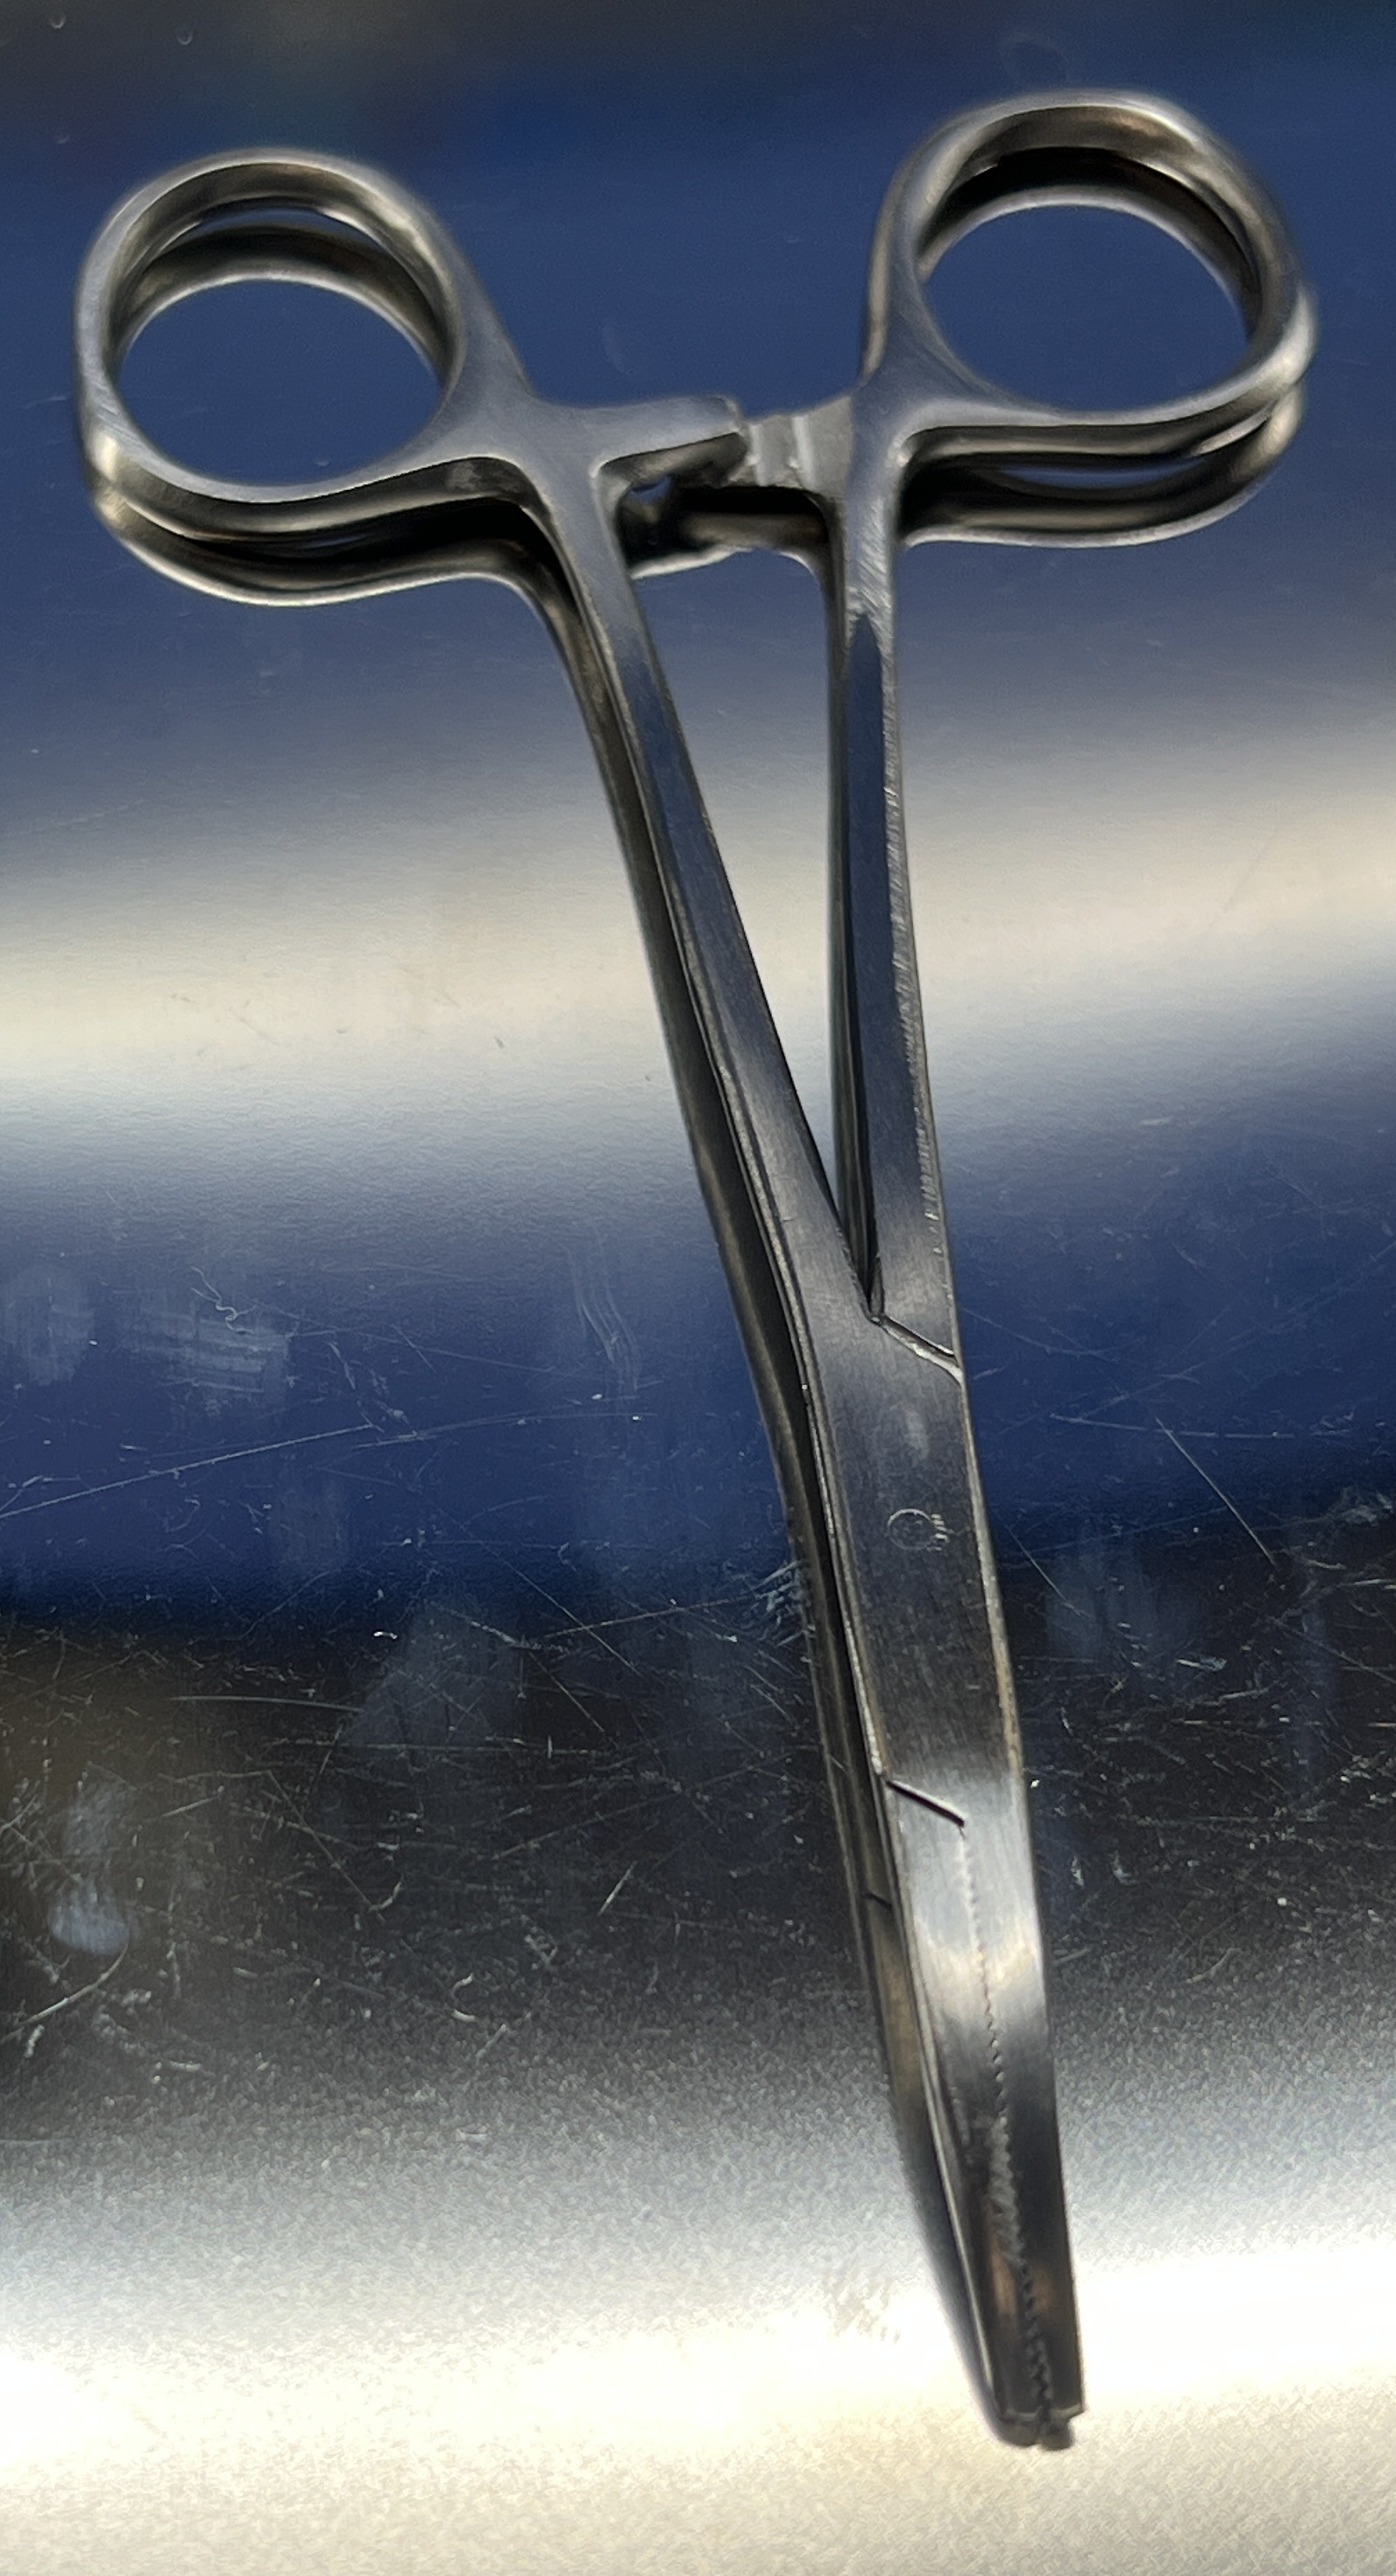
Hinged instrument state: closed